Coffee production in India

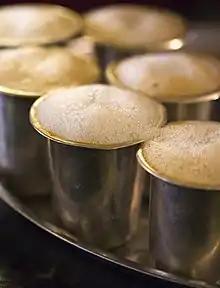
Cups of Indian filter coffee from Bangalore

The India Coffee House chain was first started by the Coffee Board in early 1940s, during British rule. In the mid-1950s, the Board closed down the Coffee Houses, due to a policy change. However, the discharged employees then took over the branches, under the leadership of the then communist leader A. K. Gopalan and renamed the network as Indian Coffee House. The first Indian Coffee Workers Co-Operative Society was established in Bengaluru on 19 August 1957. The first Indian Coffee House was opened in New Delhi on 27 October 1957. Gradually, the Indian Coffee House chain expanded across the country, with branches in Pondicherry, Thrissur, Lucknow, Nagpur, Jabalpur, Mumbai, Kolkata, Tellicherry and Pune Tamil Nadu by the end of 1958. These coffee houses in the country are run by 13 cooperative societies, which are governed by managing committees elected from the employees. A federation of the co-operative societies is the national umbrella organisation to lead these societies.